June 2020 Rocky Mountains-Northern Plains derecho

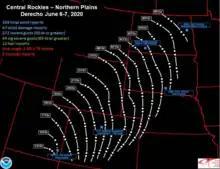

On the morning of June 6, a large trough of low pressure off the West Coast of the United States caused jet stream winds to move from the southwest to the northeast across the Rocky Mountains. A shortwave trough embedded in the southwest flow moved across the Rocky Mountains creating a highly unstable atmosphere and wind gusts between 59 and 71 mph across the state. This caused the Storm Prediction Center to issue slight and enhanced risks of severe weather across much of the North Central United States. At around 9 AM local time a cluster of thunderstorms developed over southeast Utah. Guided by the trough these storms moved northeast and crossed the Continental Divide at around noon. The Rocky Mountains generally disrupt thunderstorm systems but this system was too powerful. The National Weather Service in Boulder issued the largest severe thunderstorm warning it has ever issued covering an area of over 20,000 square miles. The storm moved into South Dakota by six in the evening and dissipated in eastern North Dakota by midnight the next day.